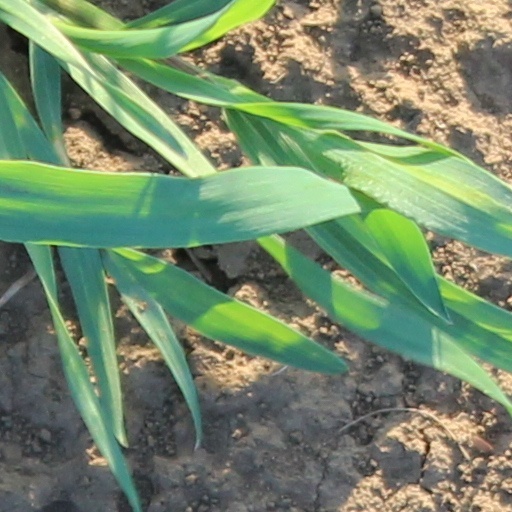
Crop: wheat